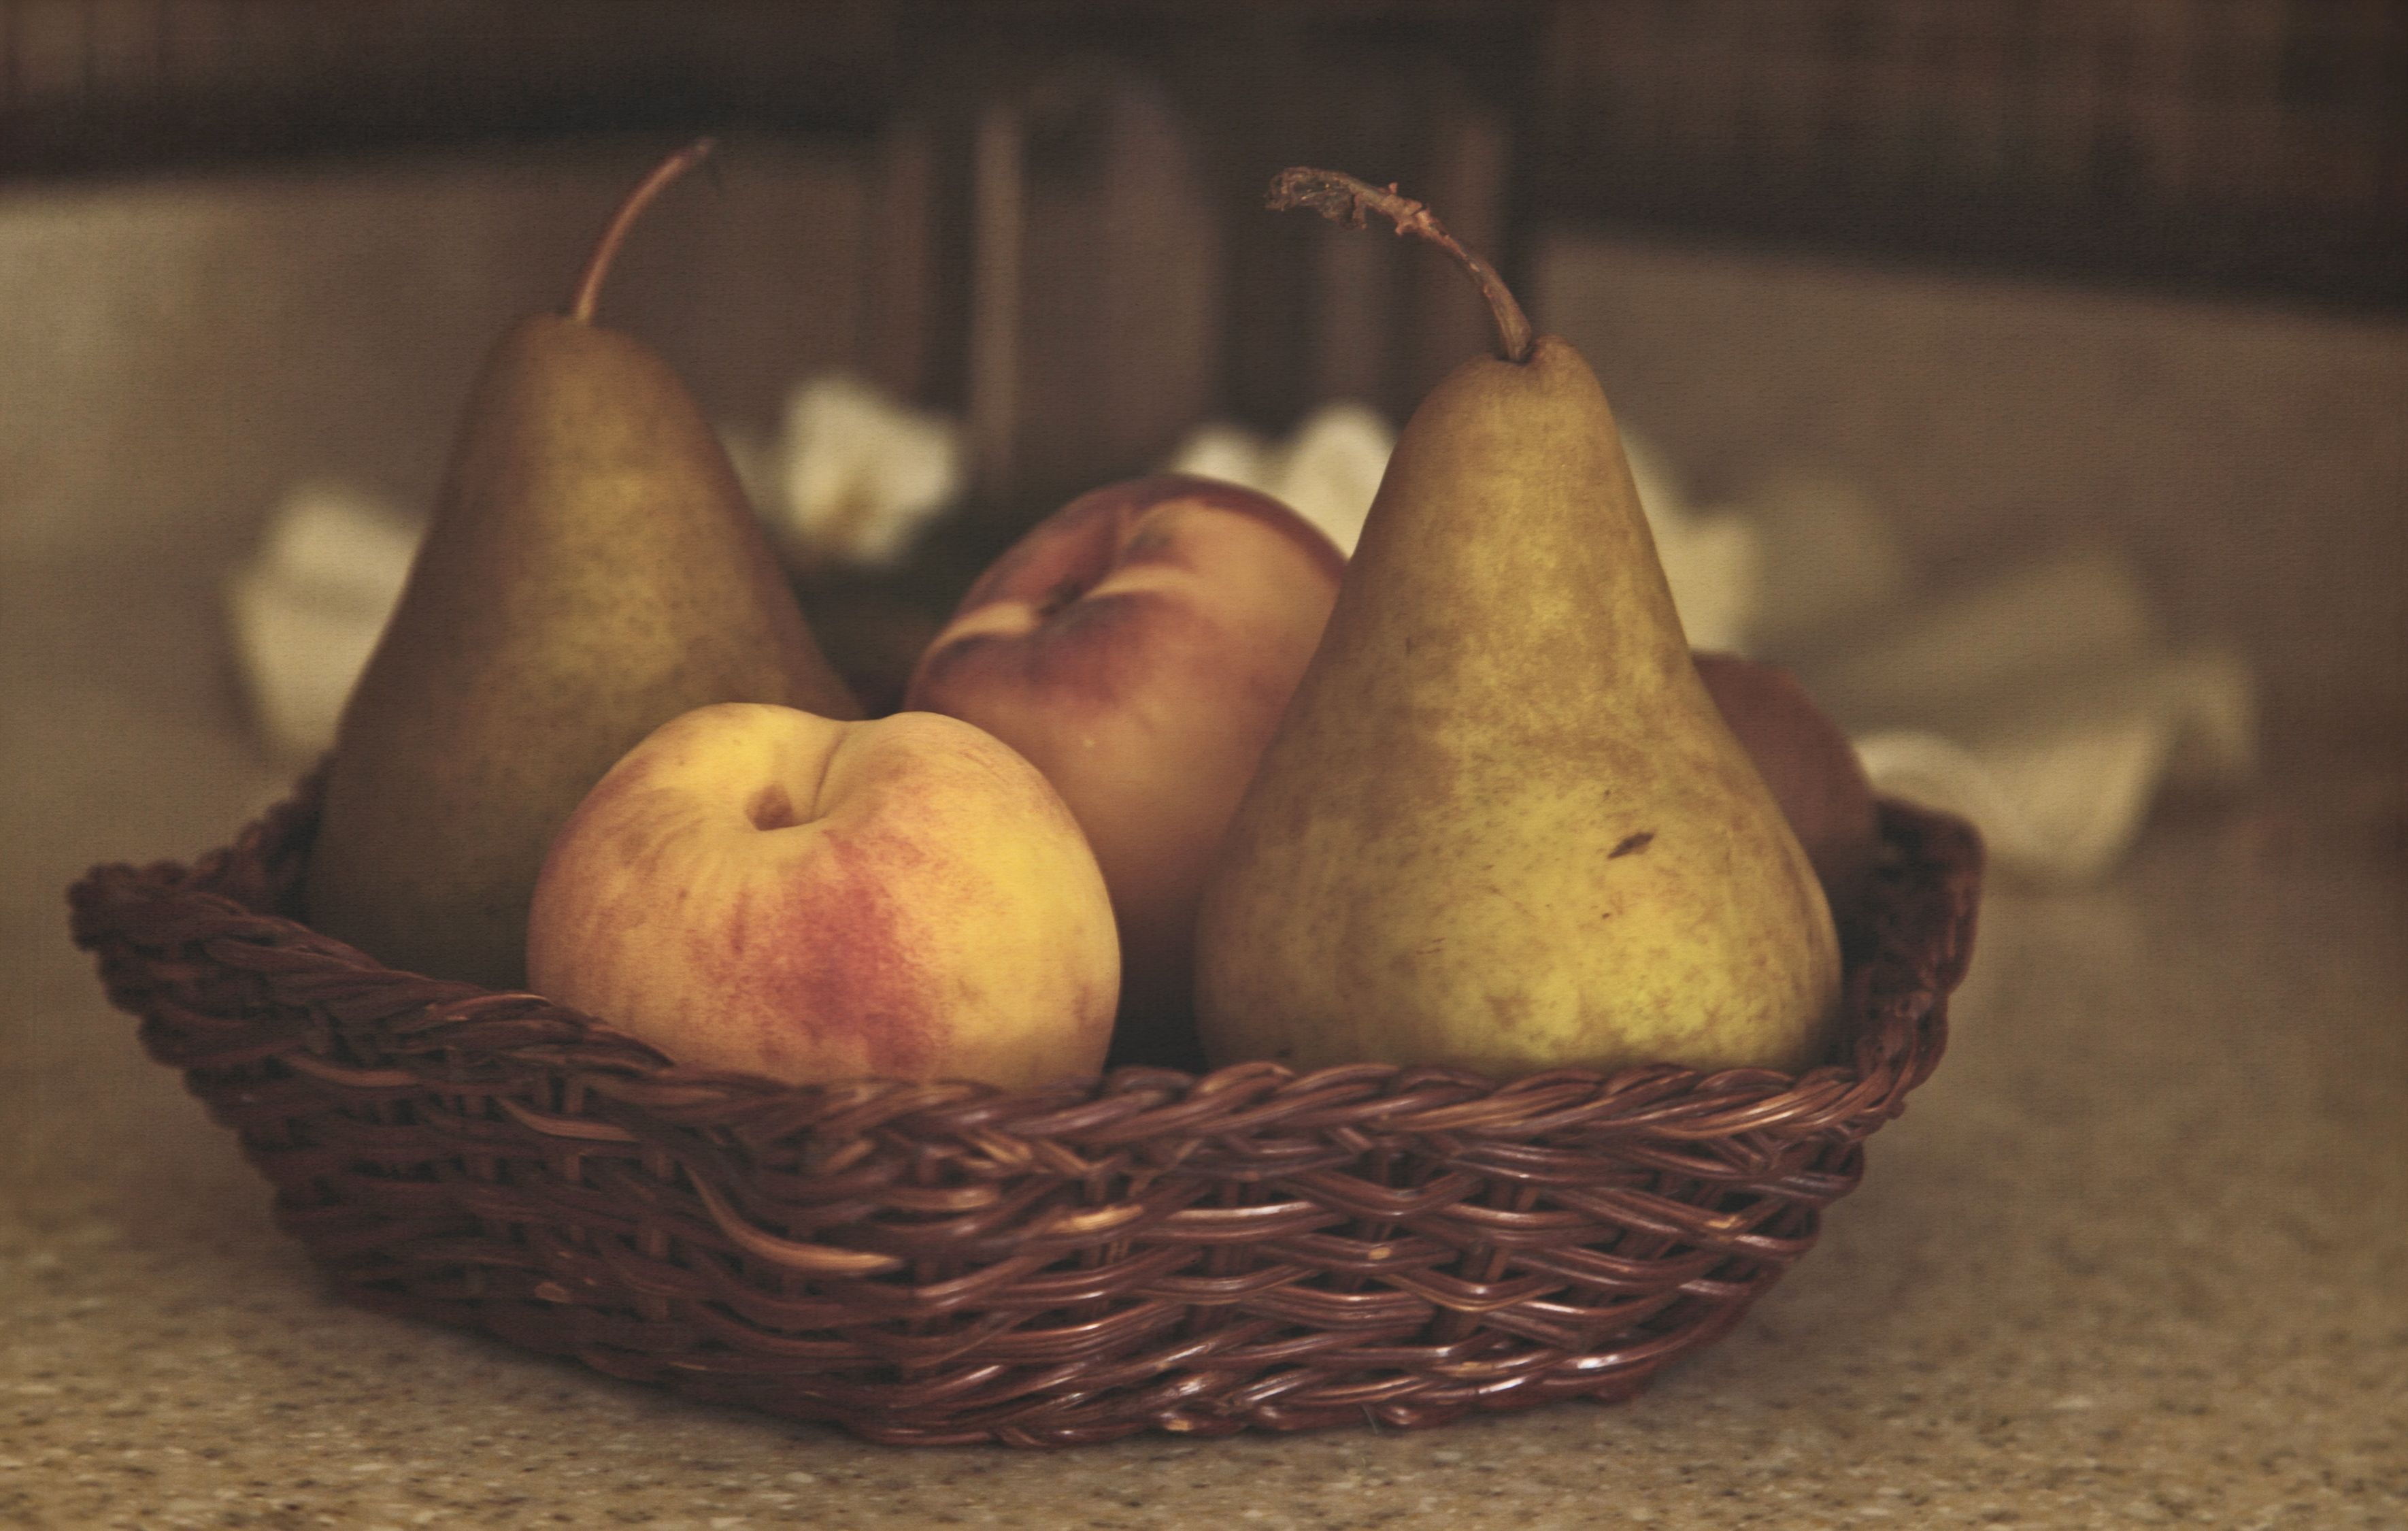
Fruit Basket
A Fruit Basket that contains Pears and Peaches on a countertop. There are two fresh green-yellow pears with slim stems and two fresh peaches with blush-toned skin.
The basket sits on what appears to be a countertop, with a blurred kitchen background creating depth in the view.
Shot at eye level captures a Fruit Basket that contains Pears and Peaches on a countertop in warm and muted lighting.
The color palette features earthy browns, soft green-yellow, and gentle pinks against a neutral background.
The vintage-style photography creates a homey, nostalgic atmosphere through its subdued tones.
Labels: Food, Fruit, Plant, Produce, Apple, Pear, Basket, Peach, Countertop
Camera: Canon Canon EOS 5D Mark III
Lens: EF24-105mm f/4L IS USM, Canon EF 24-105mm f/4L IS
Aperture: F5
Exposure: 1/10 sec
ISO: 200
Focal length: 93.0 mm